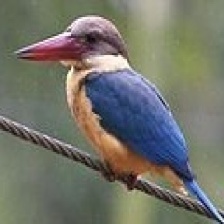
Species: STORK BILLED KINGFISHER
Scientific name: PELARGOPSIS CAPENSIS